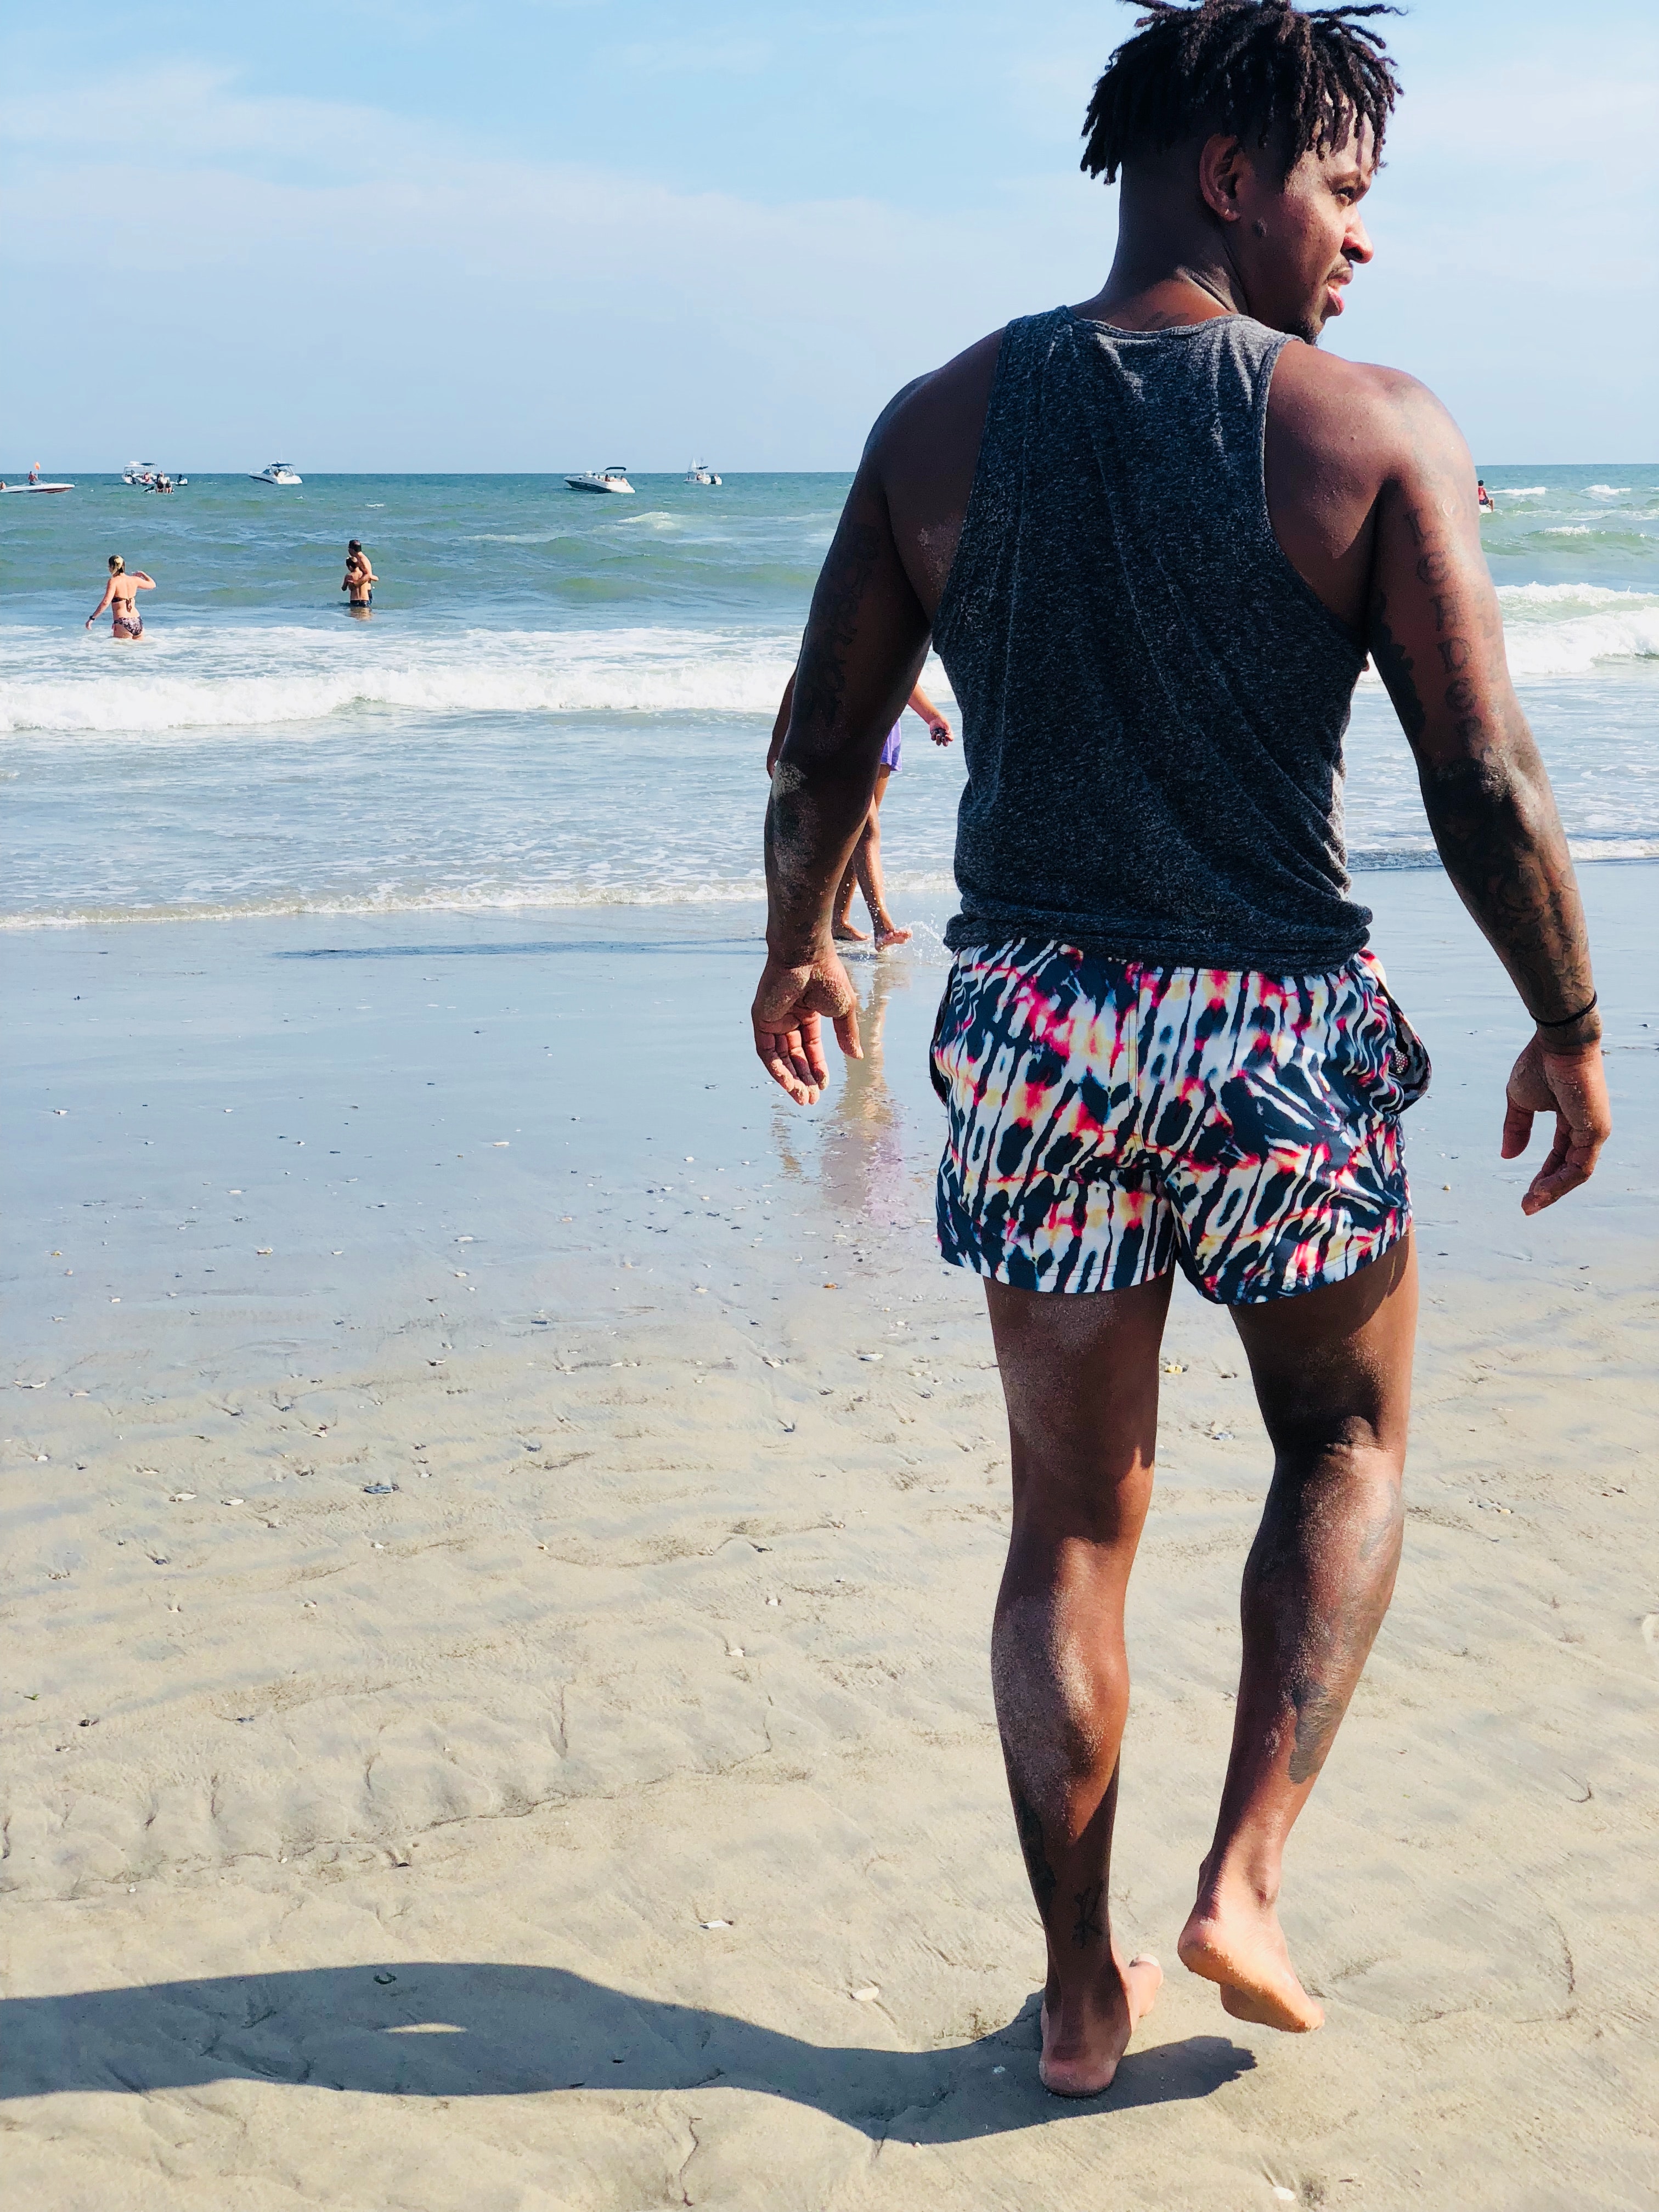
People on beach, beach, vacation, Barechested, summer, board short, ocean, standing, fun, trunks, shorts, human, sea, leg, muscle, waist, barefoot, trunk, sand, tourism, holiday